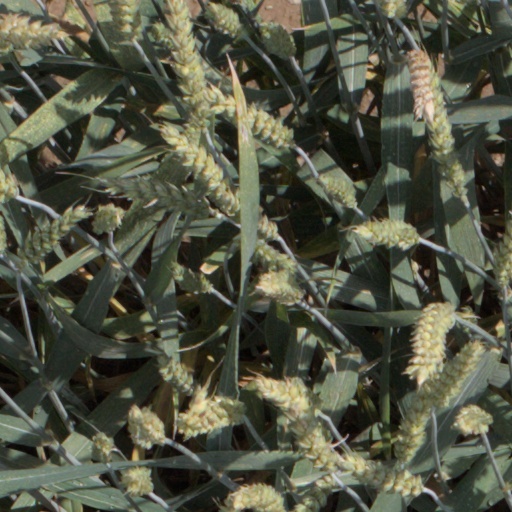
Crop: wheat